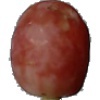
Label: Grape Pink 1